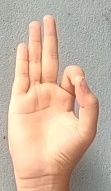
ASL sign: F